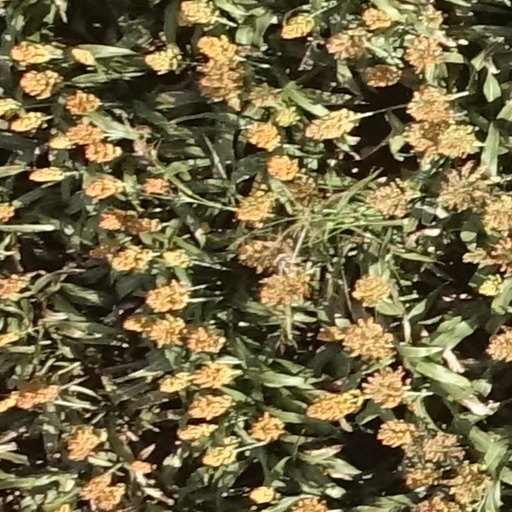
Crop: sorghum